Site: brandenburg
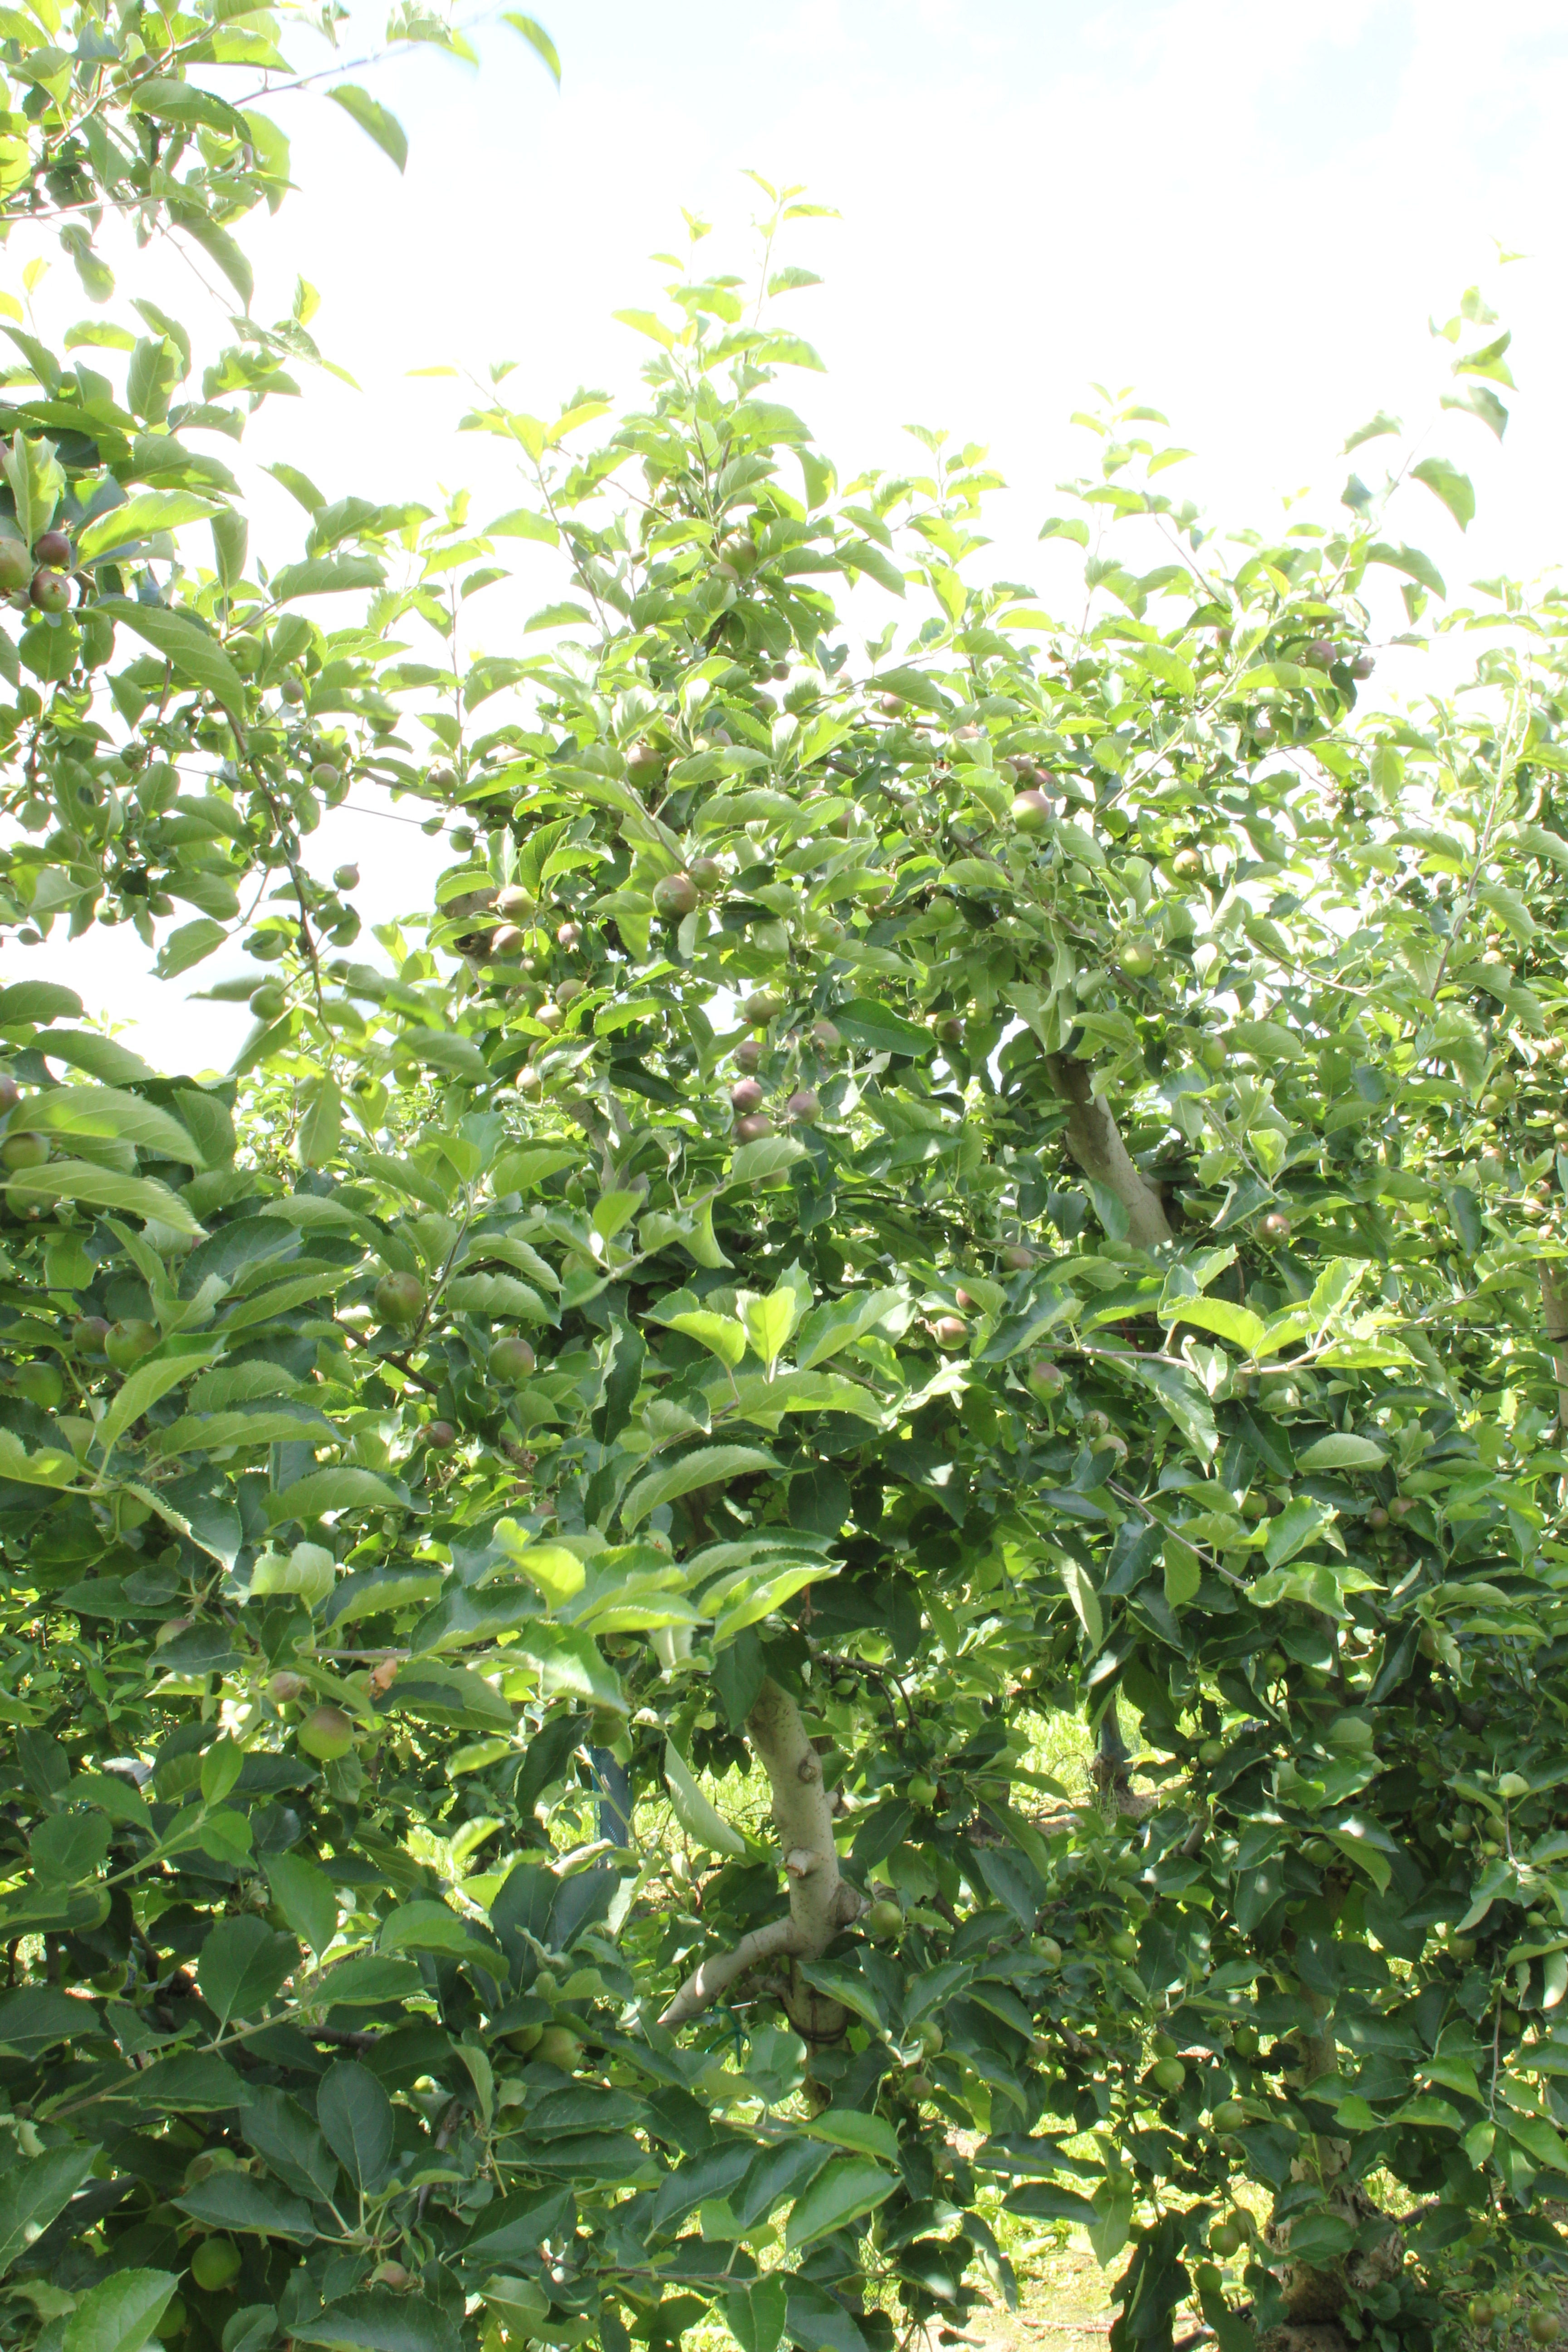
Growth stage (BBCH 73): Development of fruit